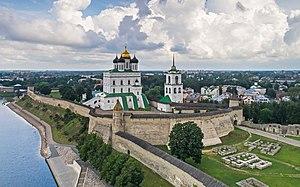
La 43ᵉ session du Comité du patrimoine mondial s'est déroulée du 30 juin 2019 au 10 juillet 2019 à Bakou en Azerbaïdjan.
La République féodale de Pskov était un État médiéval russe entre la seconde moitié du XIIIᵉ et le début du XVIᵉ siècle. C'était une république marchande qui appartenait à la ligue de la mer Baltique.